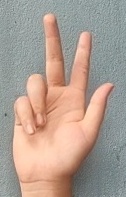
ASL sign: 3